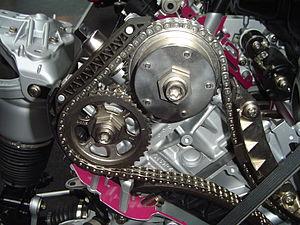
Un arbre à cames est un dispositif mécanique permettant de synchroniser plusieurs déplacements. Comme son nom l'indique, il s'agit d'un arbre muni de plusieurs cames. Il transforme le mouvement de rotation continu de l'arbre en un mouvement de translation alterné, ou bien de rotation alterné.
En mécanique, la distribution regroupe les mécanismes qui assurent l'admission et l'échappement des gaz dans les cylindres d'un moteur à explosion. L'arbre à cames, les soupapes ou encore la courroie de distribution sont une liste non exhaustive des éléments composant la distribution.